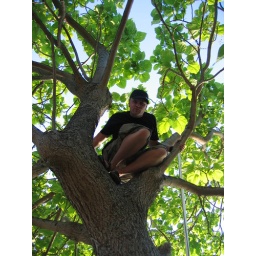
monkey in the tree